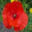
Label: poppy